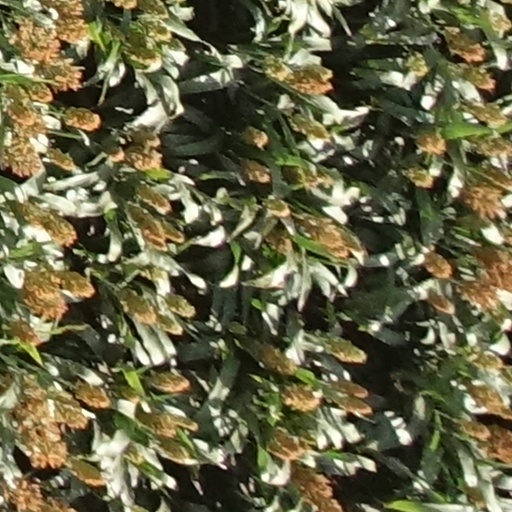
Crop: sorghum